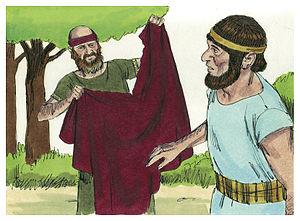
Illustration biblique du livre de la First Book of Kings chapitre 11 עברית: 11 האיור המקראי של change me! פרק हिन्दी: {{{hi}}} अध्याय change me! की पुस्तक की बाइबिल चित्रण Bahasa Indonesia: Ilustrasi Alkitab dari First Book of Kings pasal 11 Italiano: Illustrazione biblica del libro della change me! Capitolo 11 日本語: change me!11章の本の聖書の実例 Jawa: Ilustrasi Alkitab saking First Book of Kings pasal 11 한국어: change me! 11 장 장부의 성경 그림 Bahasa Melayu: Ilustrasi Alkitab dari First Book of Kings pasal 11